Hedvig Eleonora Church (Karlskrona)

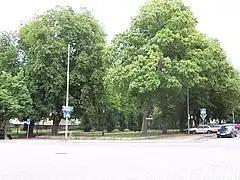
Kapellparken in Karlskrona

The Hedvig Eleonora Church was located in Karlskrona, Blekinge County, southern Sweden. It was situated at the corner of Drottninggatan/Östra Köpmangatan. Consecrated in 1685, it was the city's first parish church, and was built as a temporary wooden church in anticipation of a stone church which the king promised that the Crown would fund. The church was named after the then Queen Dowager Hedvig Eleonora of Holstein-Gottorp. It was in use from 1681 until 1744 when it was replaced by Fredrikskyrkan. The churchyard has been converted into a park.